Sopot

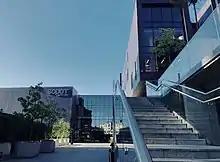
Sopot railway station

On October 8, 1901, Wilhelm II granted Zoppot city rights, spurring further rapid growth. In 1904 a new balneological sanatorium was opened, followed in 1903 by a lighthouse. In 1907, new baths south of the old ones were built in Viking style. In 1909 a new theatre was opened in the nearby forest within the city limits, in the place where today the Sopot Festival is held every year. By 1912, a third complex of baths, sanatoria, hotels, and restaurants was opened, attracting even more tourists. Shortly before World War I the city had 17,400 permanent inhabitants and over 20,000 tourists every year.